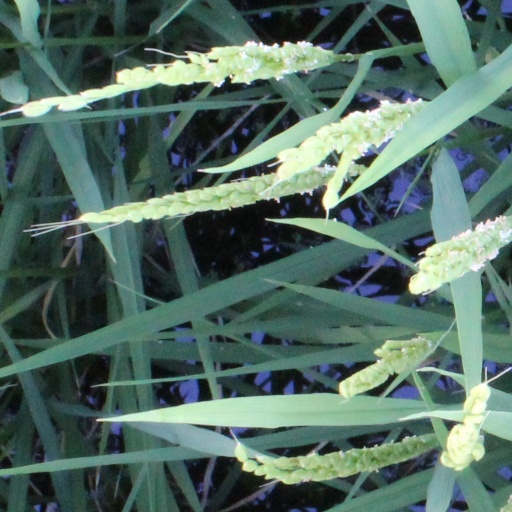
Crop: rice